List of battleships of Japan

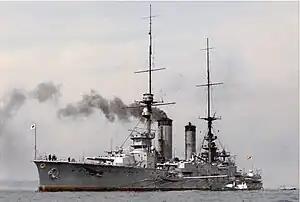
"Satsuma" at anchor

The "Satsuma"-class battleships, "Satsuma" and "Aki", were the first battleships to be built in Japan. They marked a transitional stage in battleship design, as the sisters were intended to mount a dozen guns. Material shortages in Japan and the expense of construction led to a redesign that armed the sisters with four 12-inch and a dozen guns. If built as planned, the "Satsuma" class would have been the world's first "all big-gun" battleships. "Satsuma" was powered traditionally with two vertical triple-expansion engines, but "Aki" was the first Japanese battleship to use steam turbines.